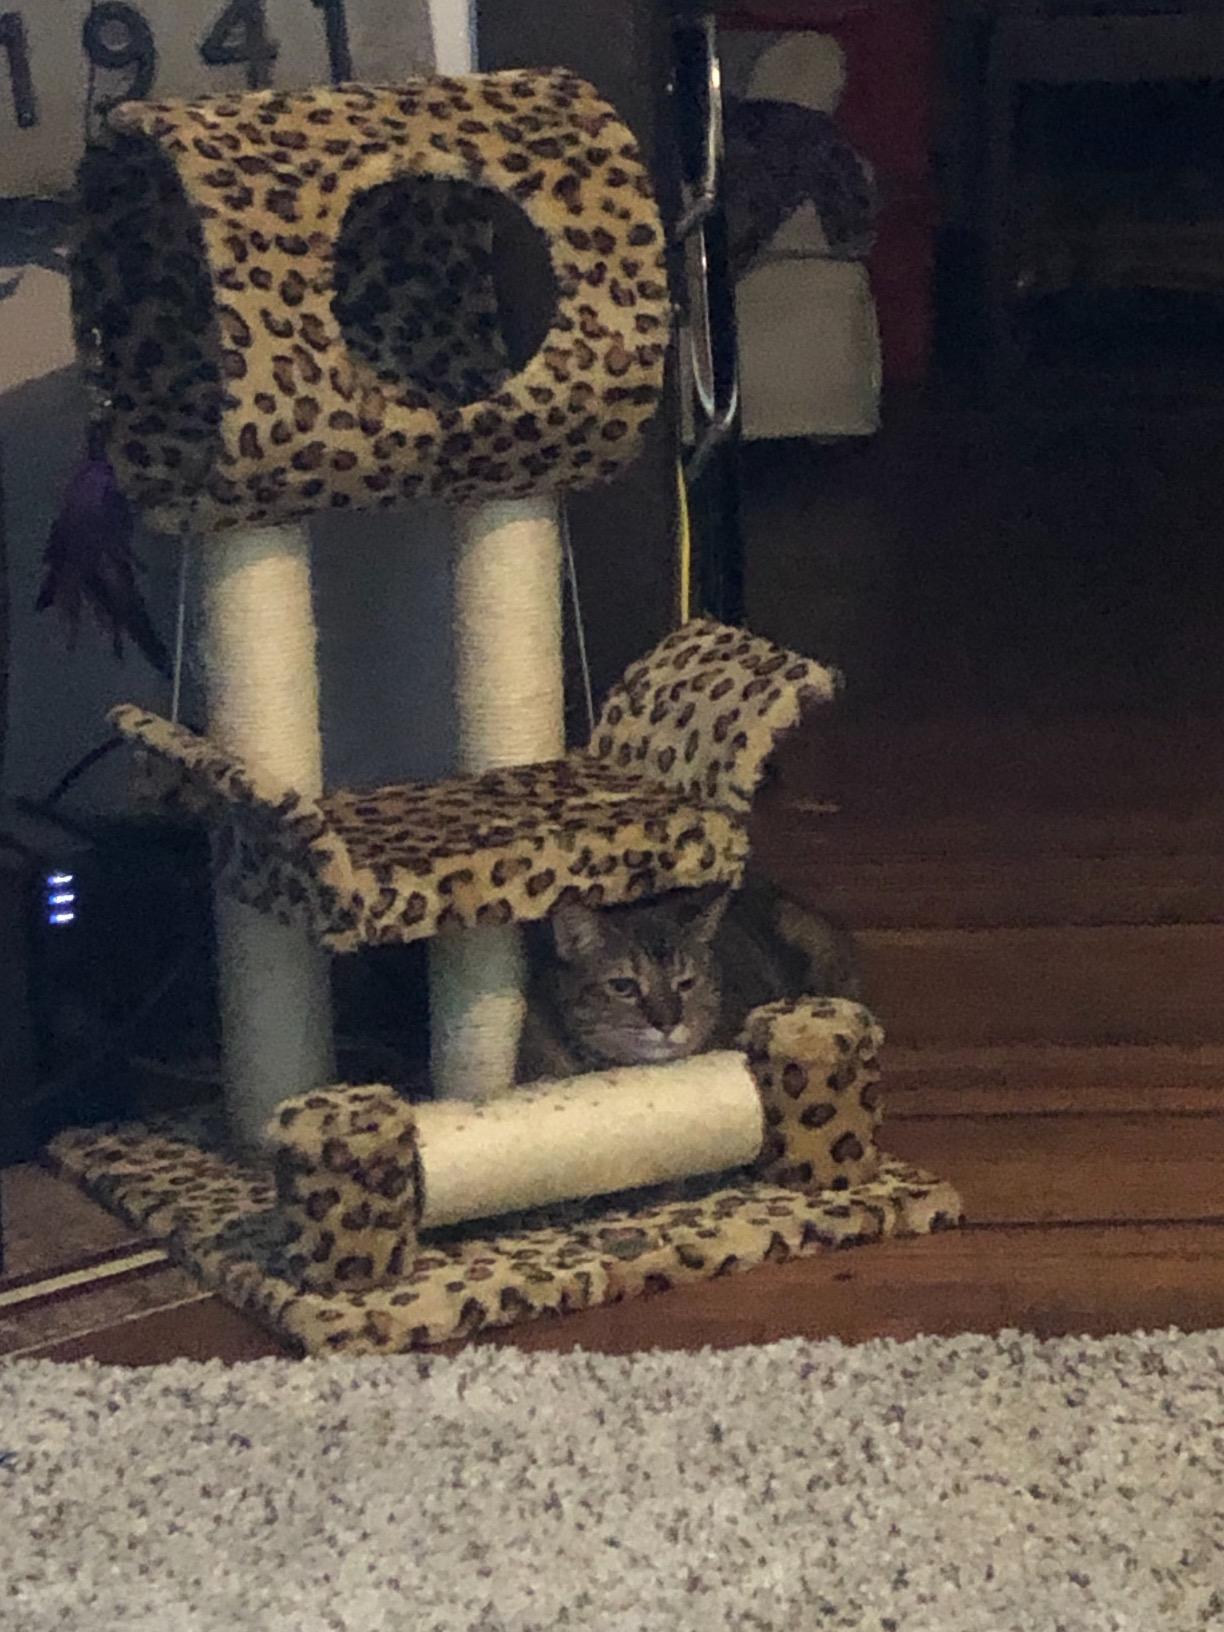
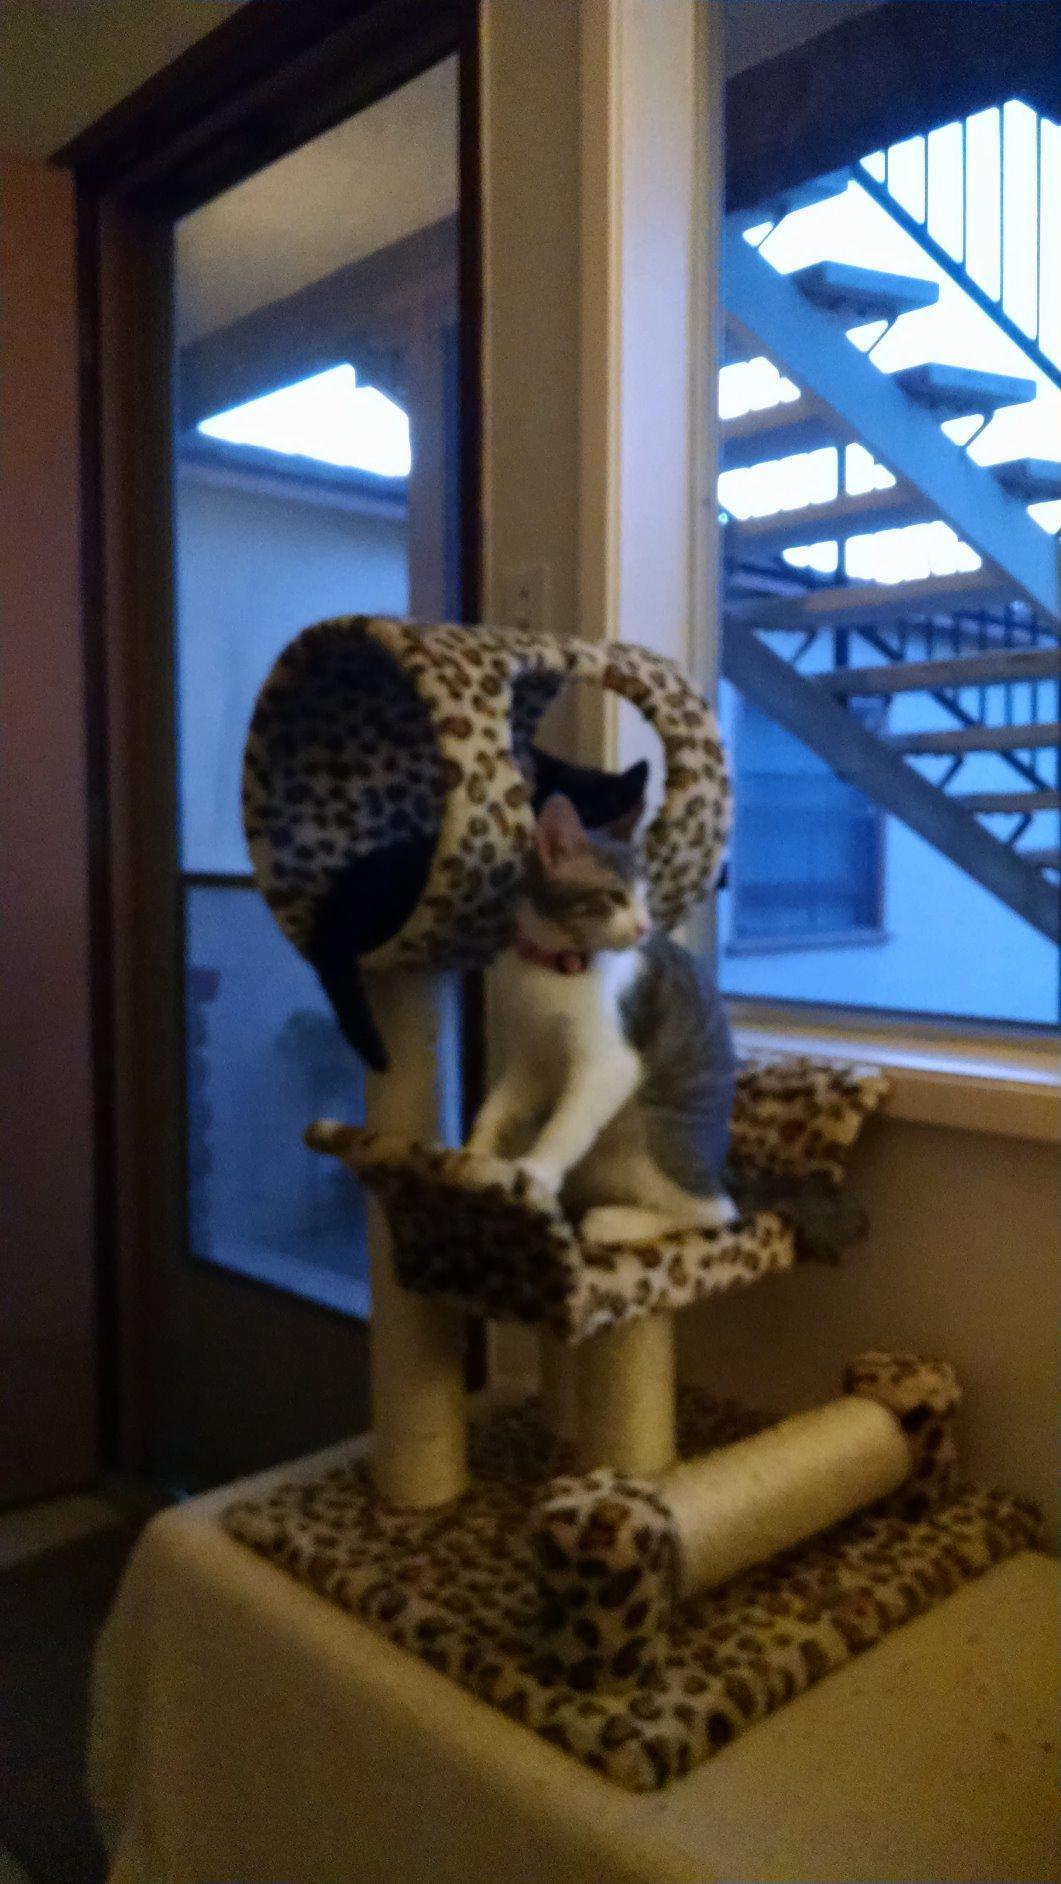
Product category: items_cat tree
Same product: yes